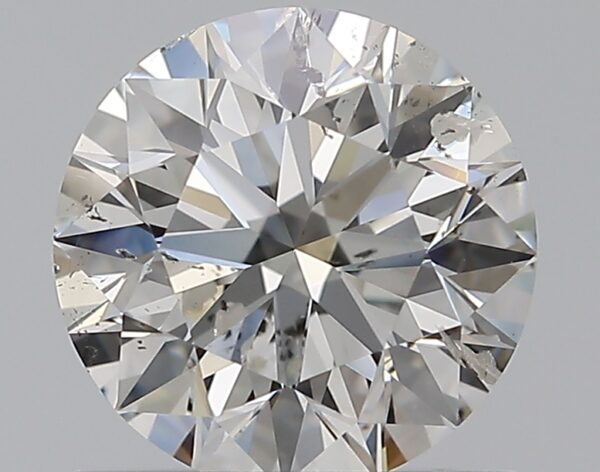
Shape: round
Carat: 1
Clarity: SI2
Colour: G
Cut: EX
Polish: EX
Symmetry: EX
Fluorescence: VSL
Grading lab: IGI
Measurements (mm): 6.39 x 6.36 x 3.99